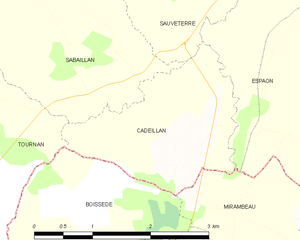
Cadeillan est une commune française située dans le département du Gers en région Occitanie.